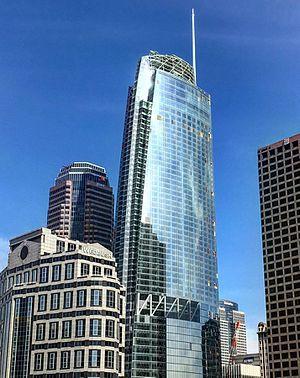
Cette liste des plus hauts immeubles de Los Angeles recense en fonction de leur hauteur les gratte-ciel situés dans la ville américaine de Los Angeles, en Californie. Le plus haut bâtiment de la ville est la U.S. Bank Tower, inaugurée en 1989 ; elle compte 73 étages surplombe de 310 mètres de haut Downtown Los Angeles. C'est également le plus haut édifice de Californie, et le dixième plus haut bâtiment du pays. Le deuxième gratte-ciel de Los Angeles et de Californie est l'Aon Center, de 262 mètres de haut. Huit des dix plus hauts édifices de Californie sont situés à Los Angeles.
La tour Wilshire Grand est un gratte-ciel de 335 mètres de haut, située à Los Angeles. Sa construction a commencé en 2012 et s'est achevée en mars 2017. Il est devenu à son achèvement le plus grand gratte-ciel de Los Angeles et de la Californie. Son architecte est Albert Carey Martin. Son coût fut d'environ 1 milliard d'euros.
Les États-Unis possèdent plusieurs des plus hauts gratte-ciel du monde. Voici une liste des cinquante plus hautes constructions de ce pays, selon leur hauteur officielle.